Middle Village–Metropolitan Avenue station

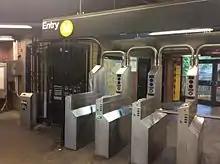
Turnstile bank

The station originally opened on October 1, 1906, to serve the adjacent Lutheran cemetery. It was part of an extension of the line past Wyckoff Avenue along a former steam dummy surface line. A second station, west of the original facility, opened on August 9, 1915, with the other former surface stations having been recently elevated. This station was relocated due to the original being located in the right-of-way of the then-future New York Connecting Railroad. On July 16, 1974, a fire completely destroyed the original wooden platform and station house along with three R27 cars and one R30 car, along with some fire damage done to four R32 cars, and the station had to be completely rebuilt. It reopened in 1980 with the current concrete platform and brick stationhouse.